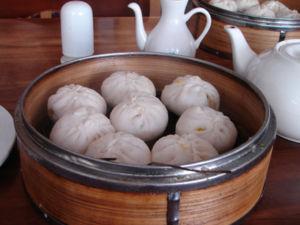
Nangua Baozi (南瓜饱子), baozi au potiron de la préfécture de Yuncheng, en Chine Русский: Китайские манты (баоцзы) с начинкой из тыквы. 中文: 于运城市的南瓜饱子